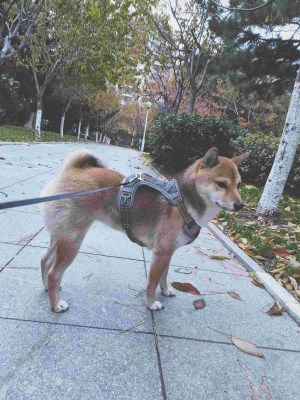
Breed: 1043-n000001-Shiba_Dog